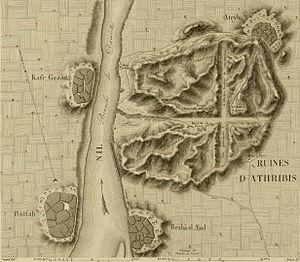
Relevé des ruines d'Athribis publié dans la Description de l'Égypte. Les ruines d'Athribis (la pyramide se situe près du centre) Description de l'Égypte. Slovenčina: Pôdorys Athribu podľa Description de l’Égypte (1822).
Athribis est le nom grec d'une cité antique égyptienne du delta, dans le Xᵉ nome de Basse-Égypte, « Le grand taureau noir ».